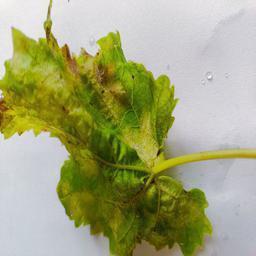
Label: Downy Mildew